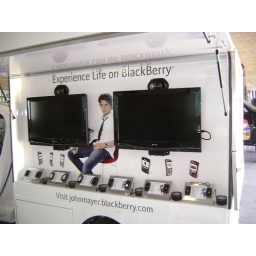
The all electric, street legal, lean, green, mobile event marketing machine - The Aardy by Aardvark Event Logistics